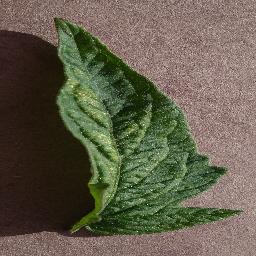
Label: Tomato___Spider_mites Two-spotted_spider_mite